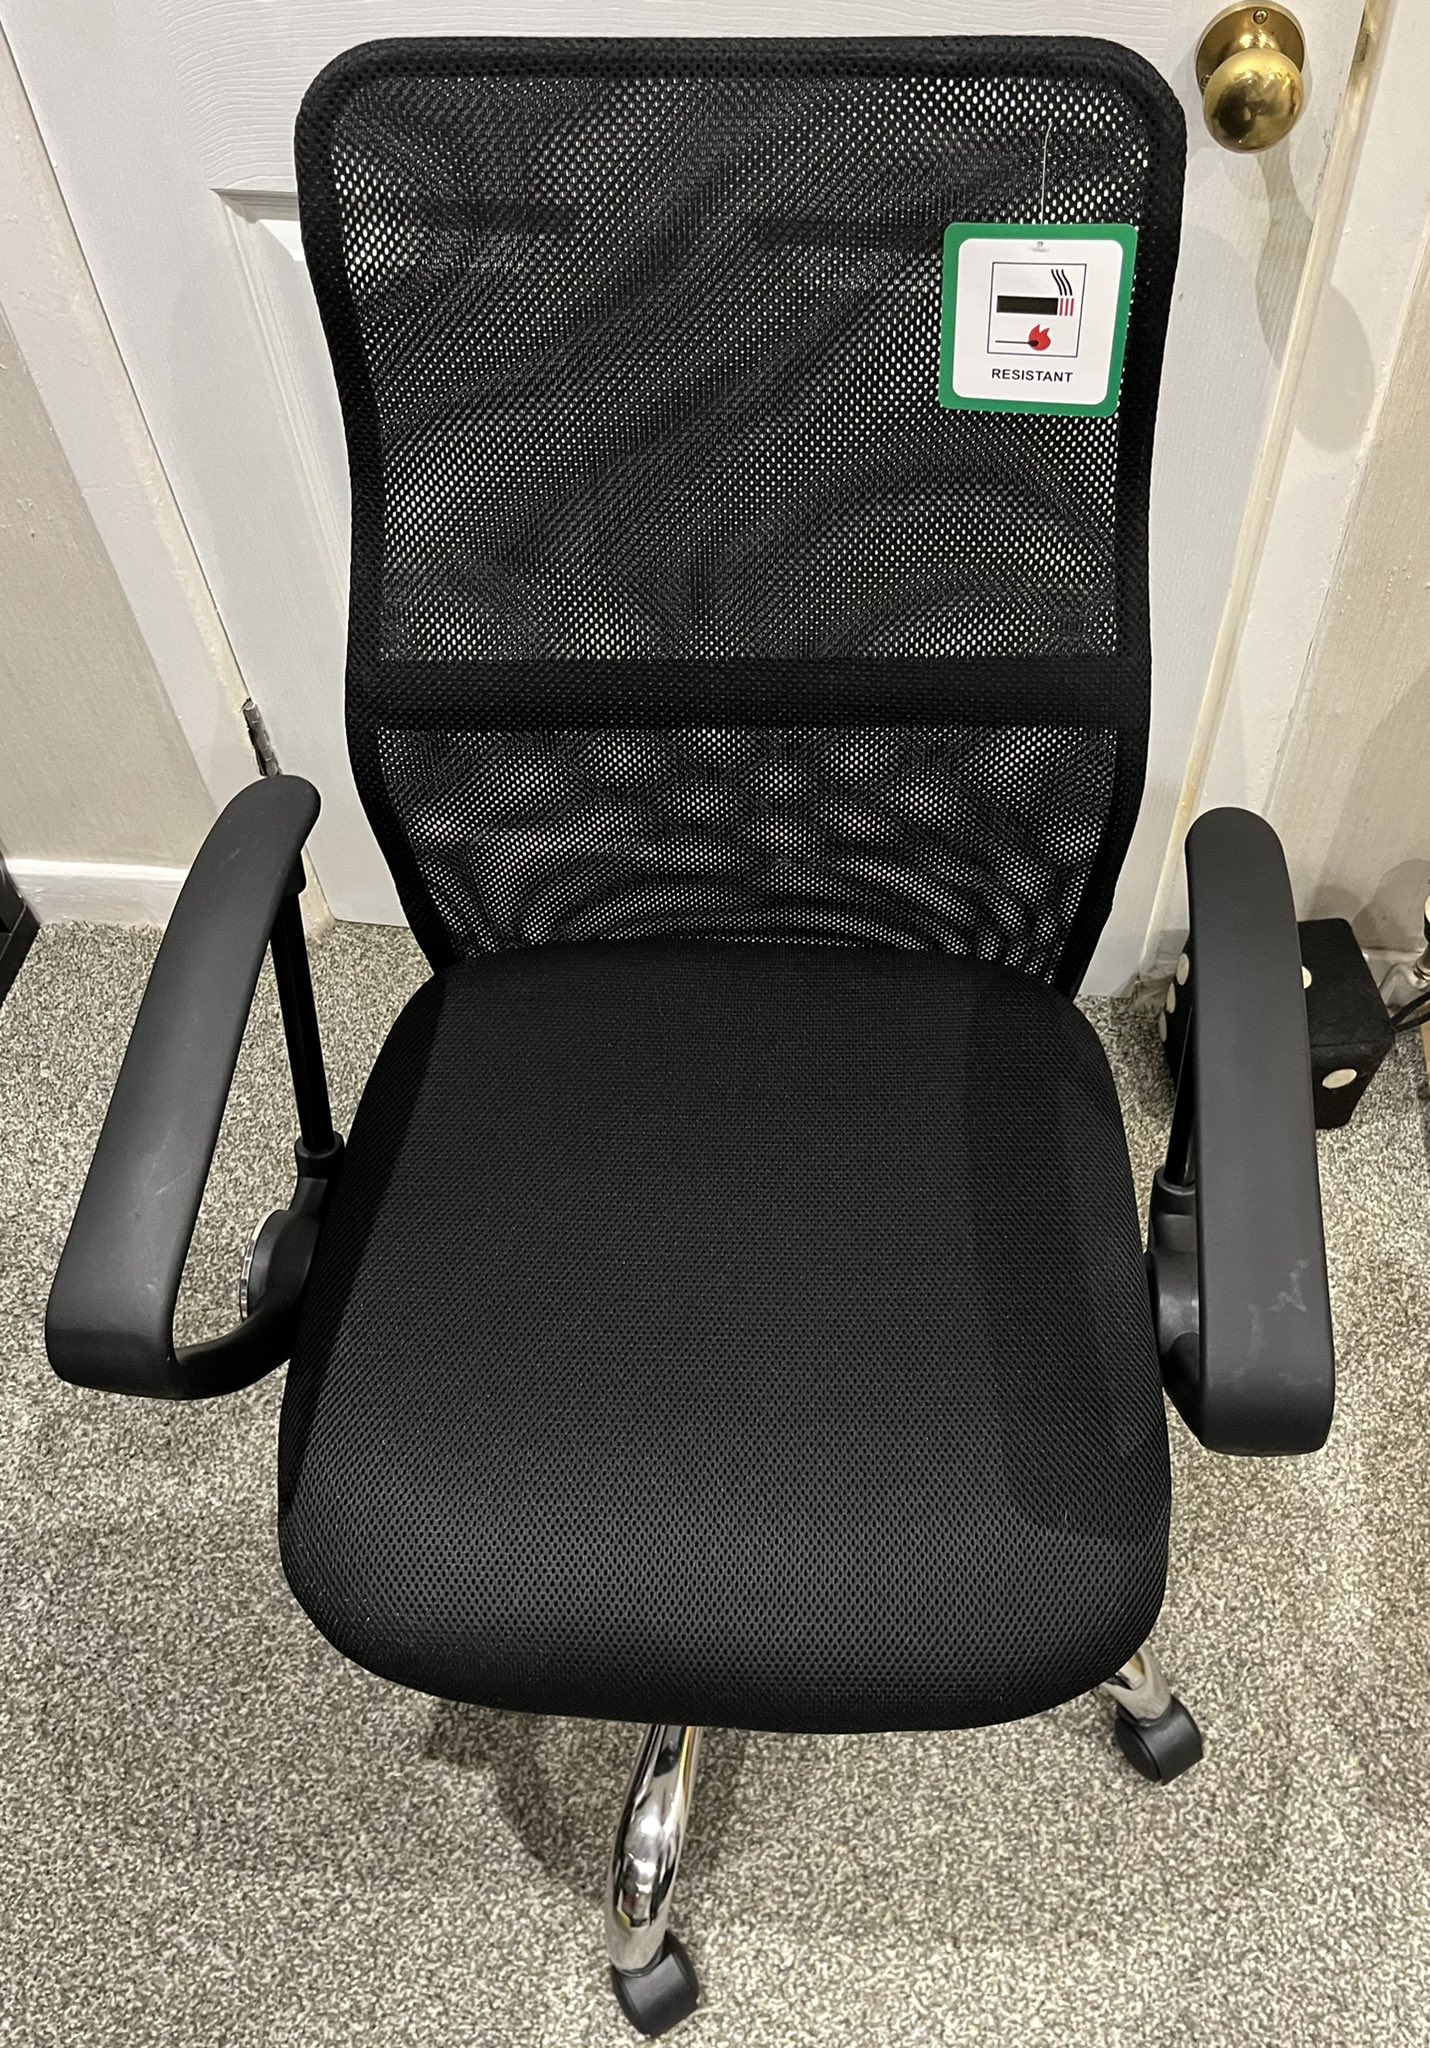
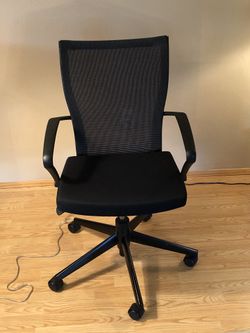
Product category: items_chair
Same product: no